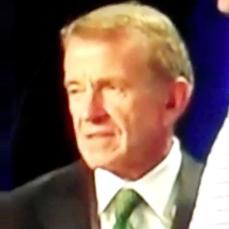
Age: 26